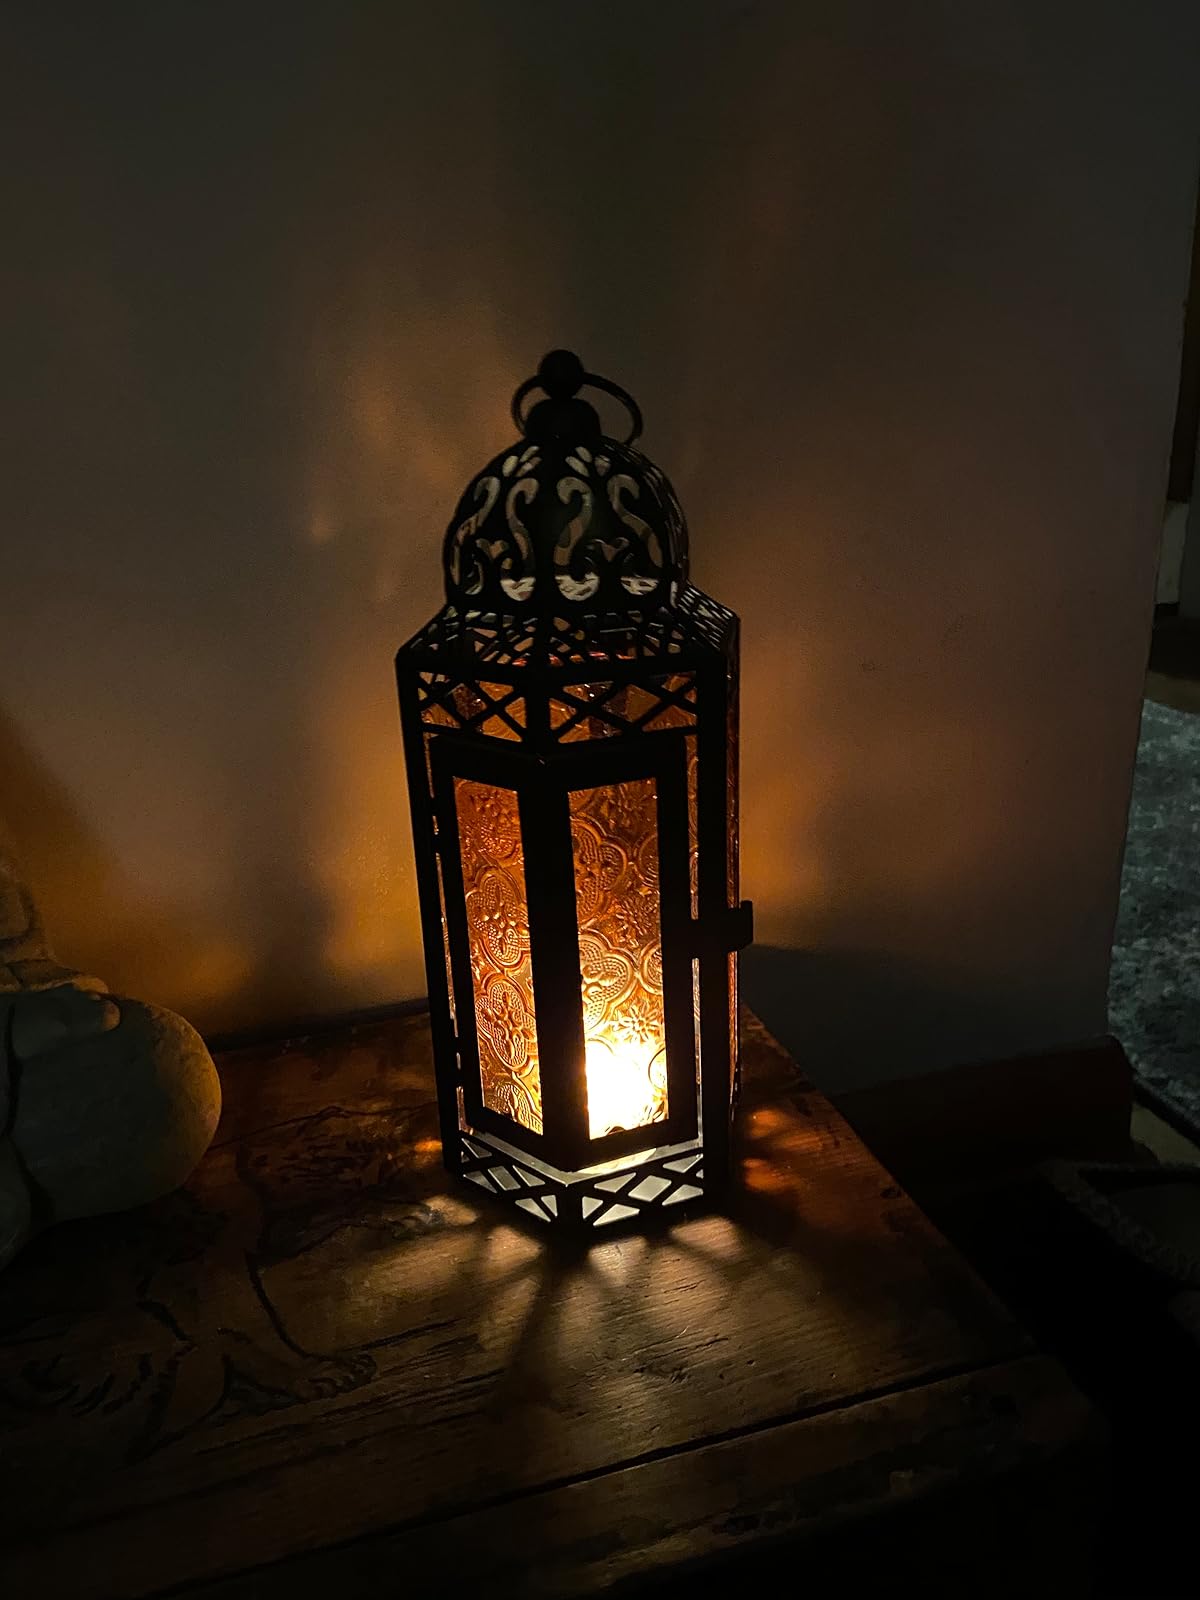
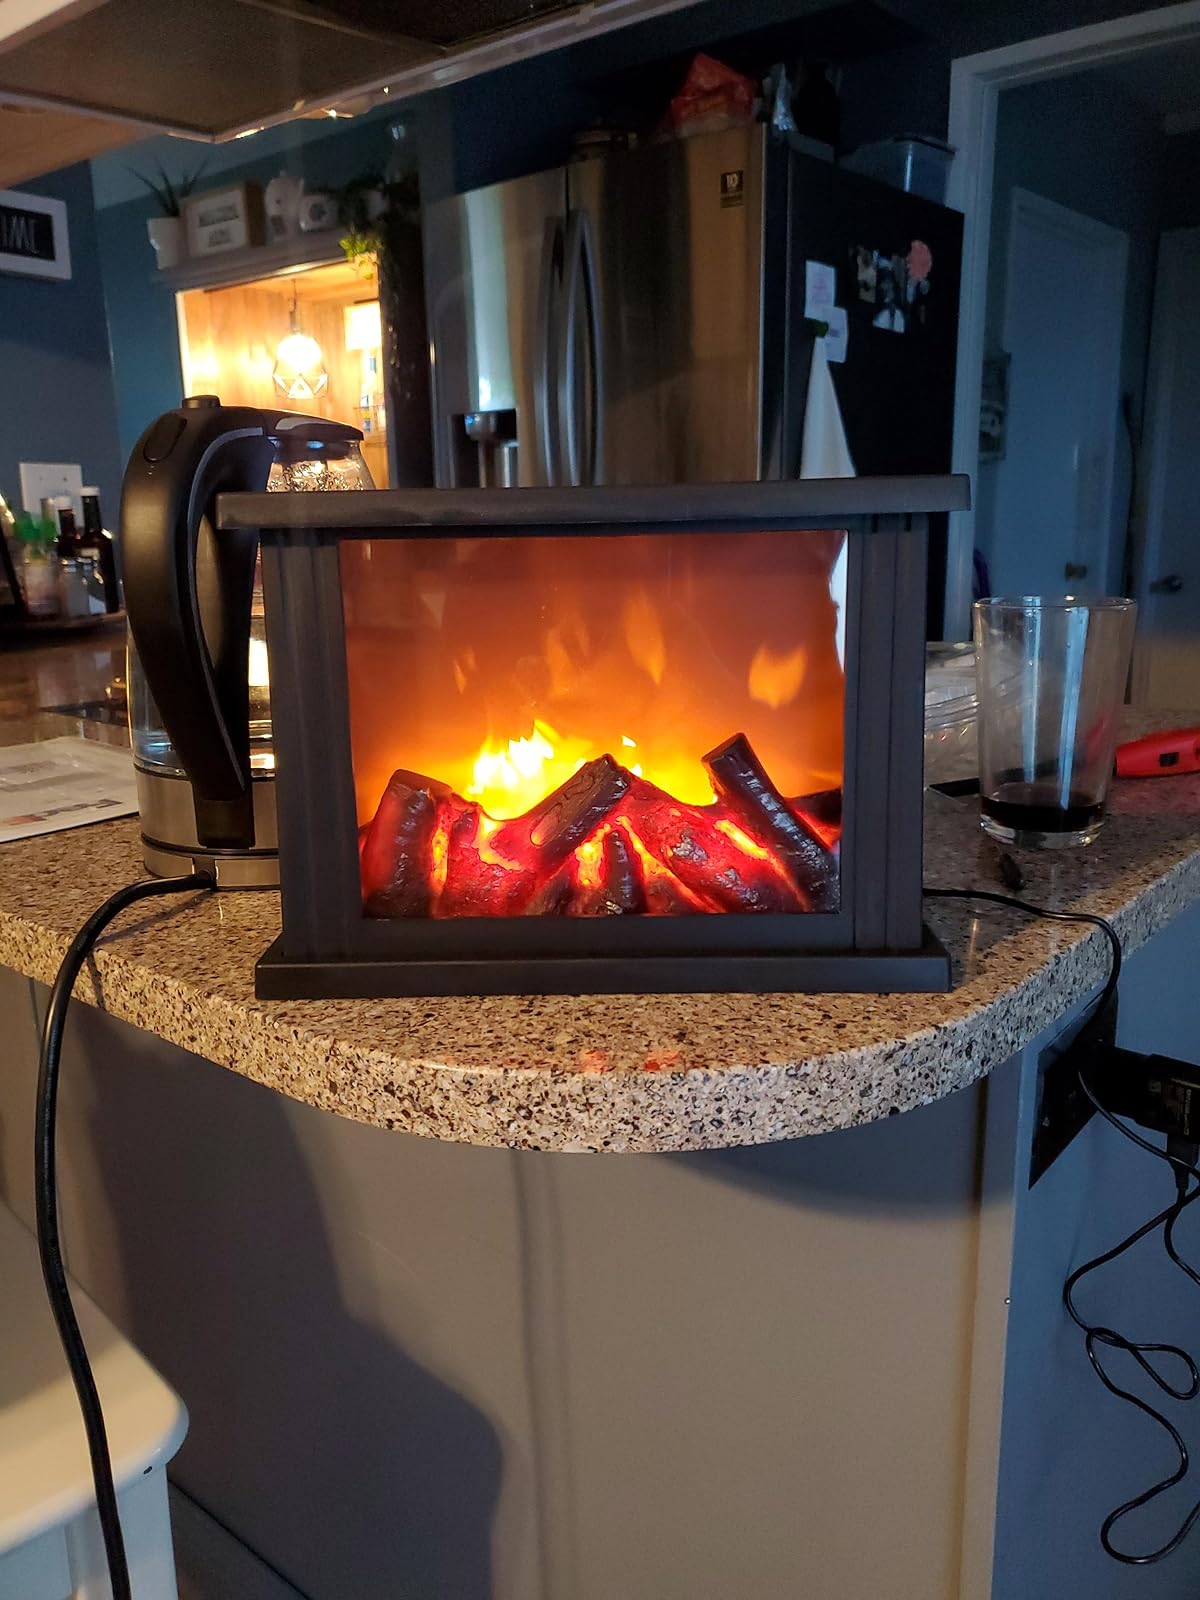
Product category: lantern
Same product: no